Samrat Pandit

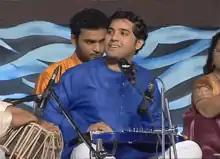
Samrat Pandit singing at Sawai Gandharva Bhimsen Festival, Pune 2012

Samrat's musical influences are his father Jagdish Prasad, Barkat Ali Khan, Bade Ghulam Ali Khan, Bhimsen Joshi, Ali Akbar Khan, Ravi Shankar, and the Ghazal